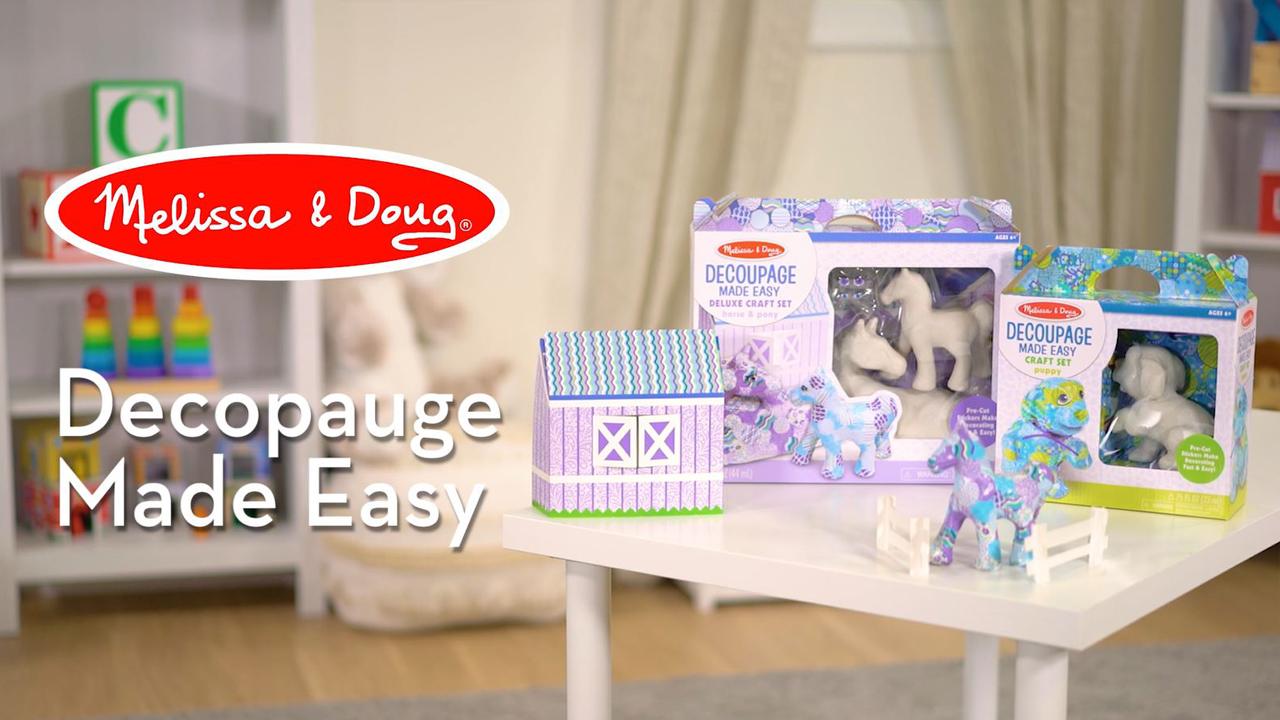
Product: Melissa & Doug Decoupage Made Easy Owl Paper Mache Craft Kit with Stickers (Great Gift for Girls and Boys - Best for 6, 7, 8, 9, 10 Year Olds and Up)
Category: Toys & Games | Arts & Crafts | Craft Kits | Paper Craft
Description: Owl decoupage craft kit for kids.
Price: $7.99
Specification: ProductDimensions:9.1x3.5x9.8inches|ItemWeight:9.3ounces|ShippingWeight:9.3ounces(Viewshippingratesandpolicies)|ASIN:B079Z2LDZV|Itemmodelnumber:30306|Manufacturerrecommendedage:6-10years